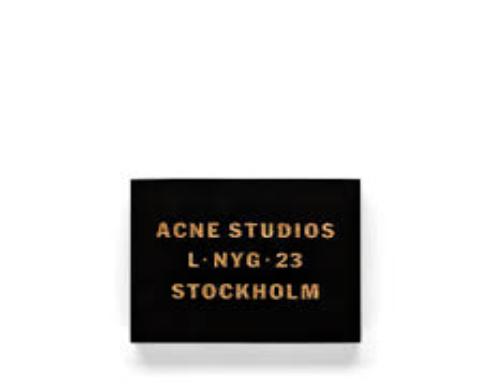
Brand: Acne Studios
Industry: Clothes